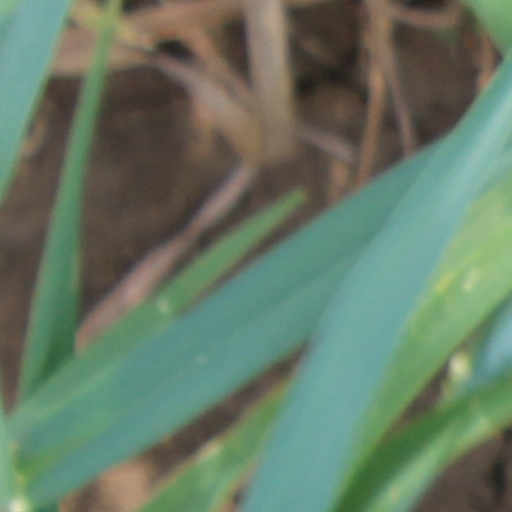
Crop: wheat